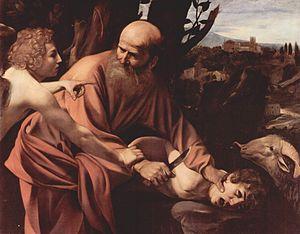
Abraham est le principal patriarche des religions juive, chrétienne et musulmane. Il est la figure centrale du Livre de la Genèse. Abraham fait partie des premiers patriarches de la Bible. Initiateur du monothéisme, il est l'aïeul du judaïsme, du christianisme et de l'islam.